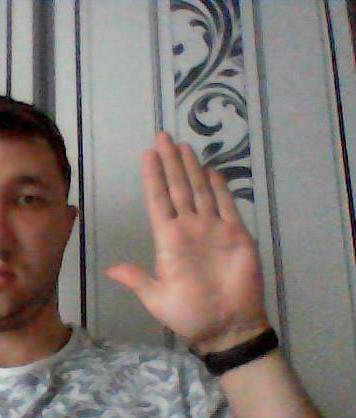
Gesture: stop